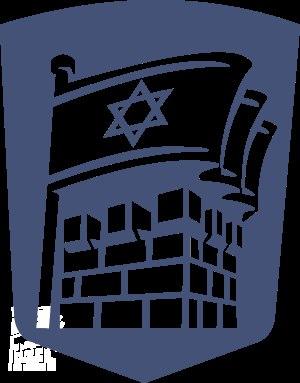
Le HI'SH est la force mobile de la Haganah au temps du mandat britannique sur la Palestine.